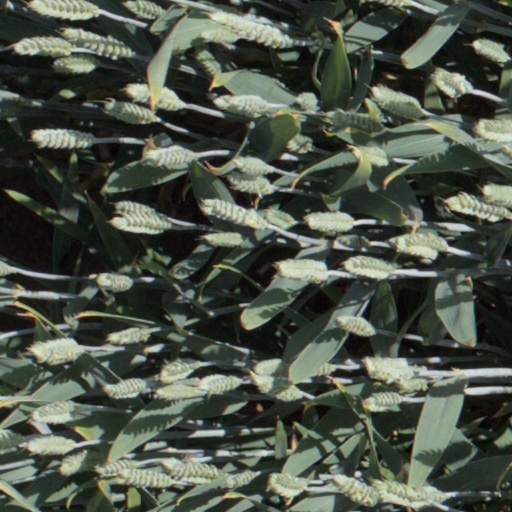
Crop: wheat